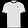
Label: T - shirt / top